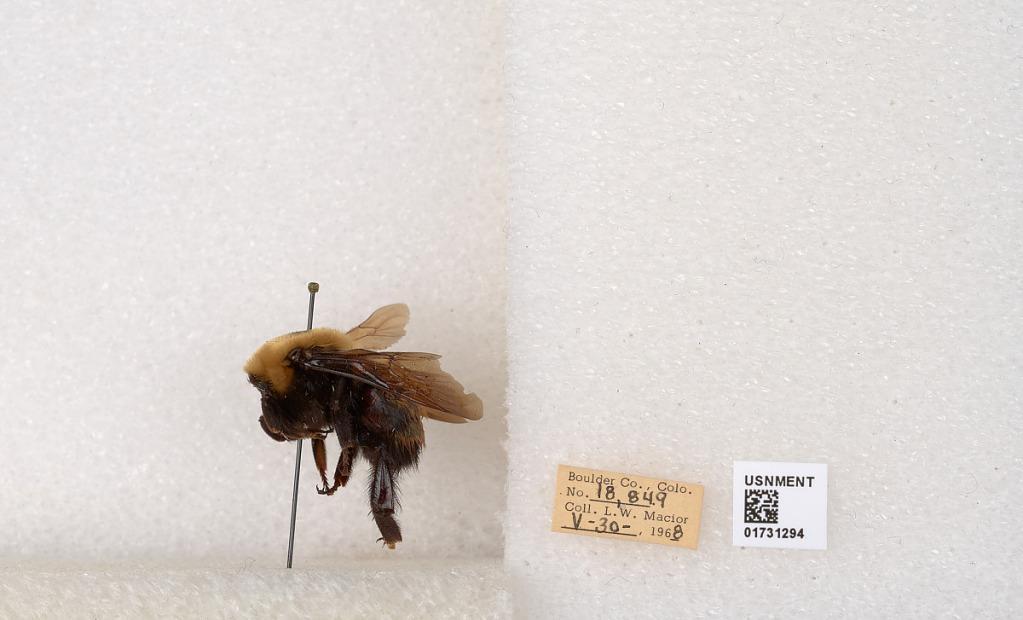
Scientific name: Bombus (Bombus) nevadensis Cresson